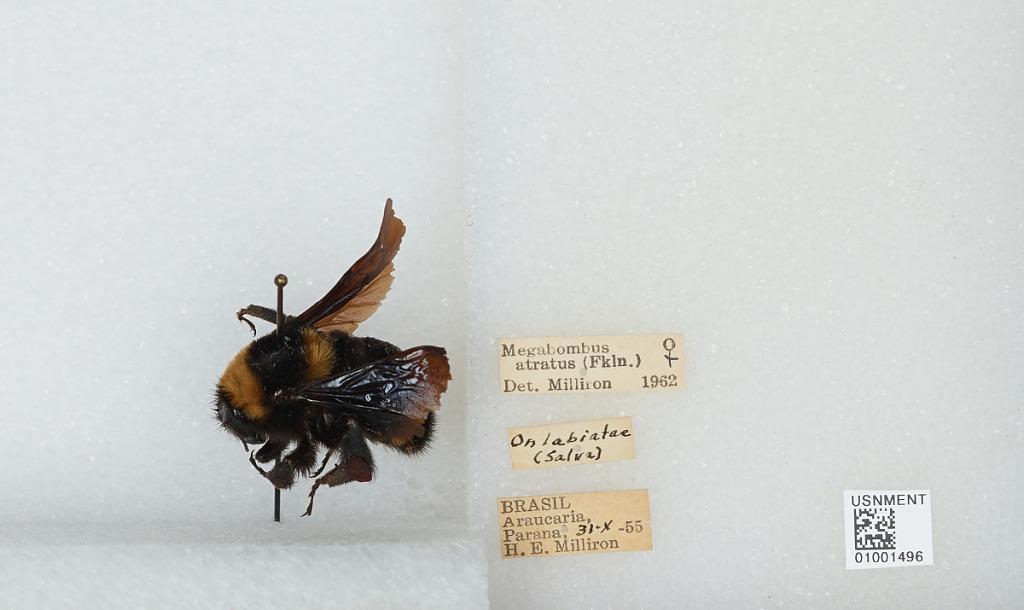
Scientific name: Bombus (Fervidobombus) atratus Franklin
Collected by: H. Milliron
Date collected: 1955-10-31
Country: Brazil
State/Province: Parana
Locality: Araucaria
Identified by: Milliron